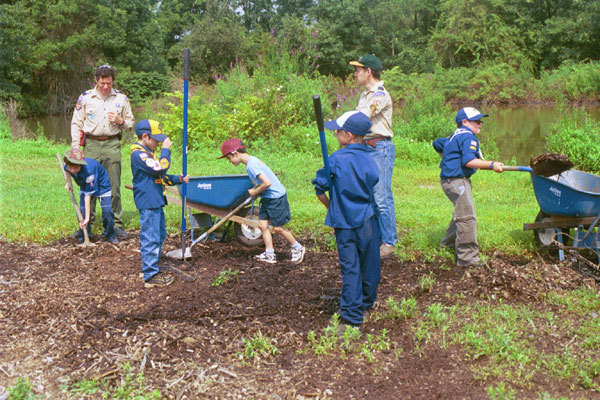
Label: not_food